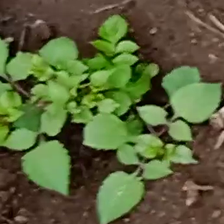
Weed species: Lamber_Quarter_plant(Chenopodium )